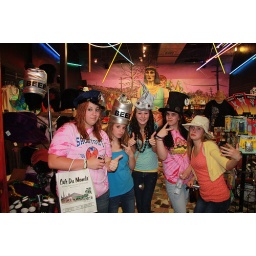
The girls ham it up with hats in a little shop in the French Quarter.